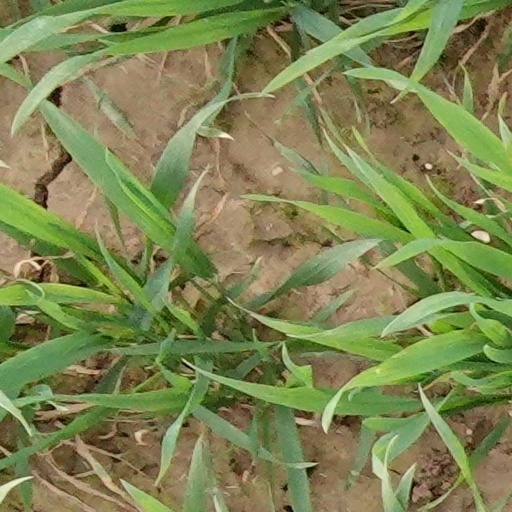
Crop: wheat